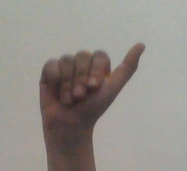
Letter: dhad